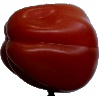
Label: Tomato Heart 1